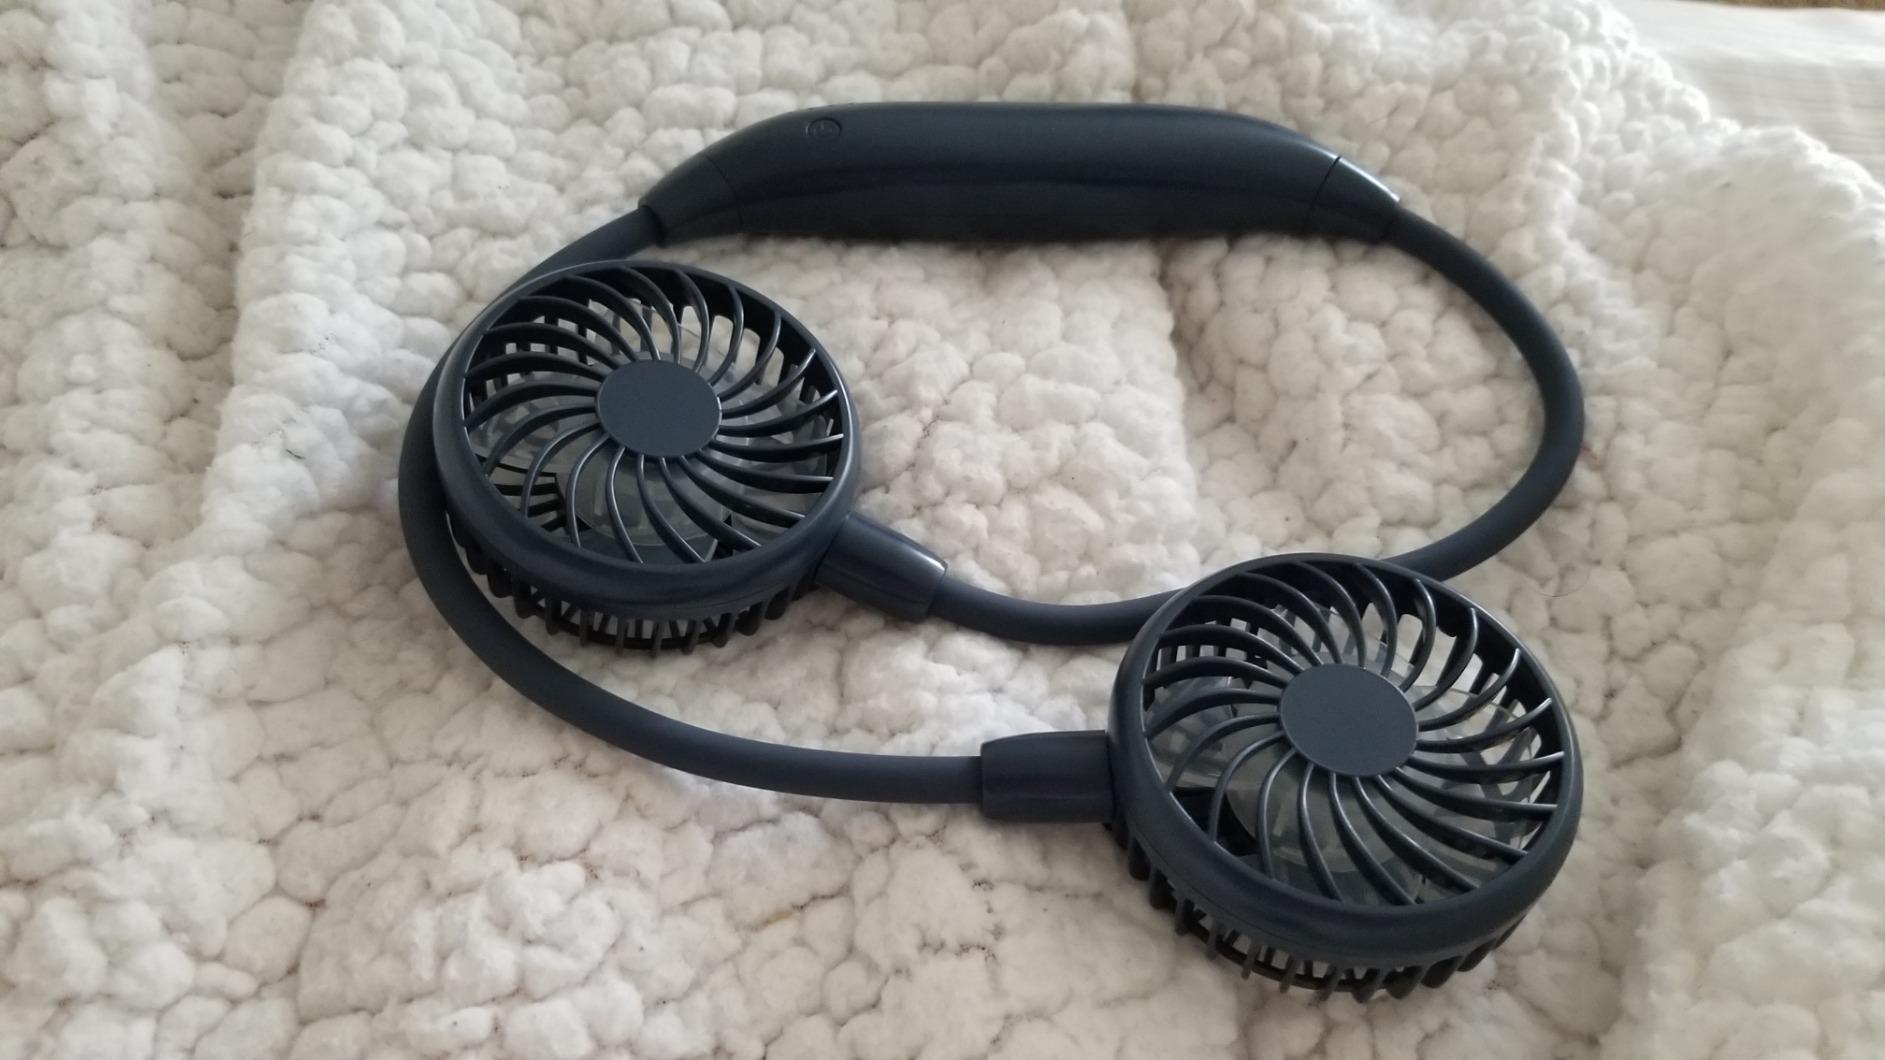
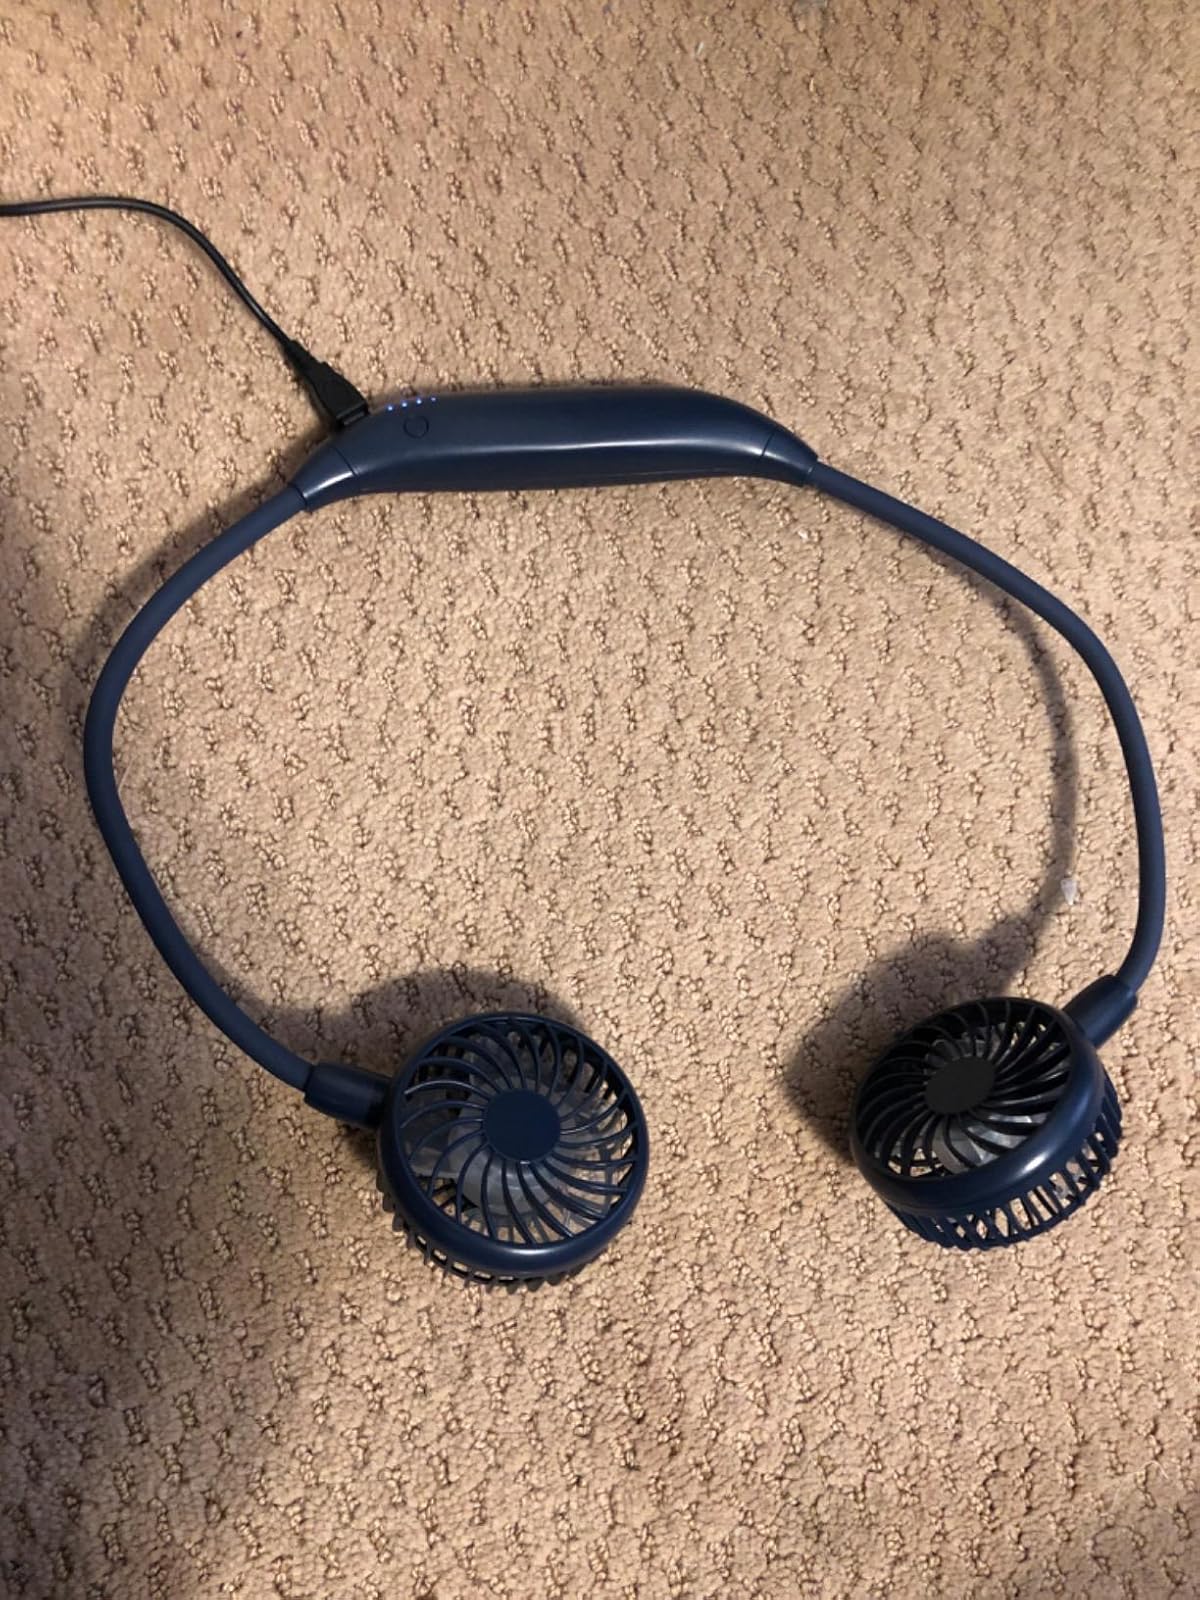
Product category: fan
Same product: yes